Diamond Jubilee Concert

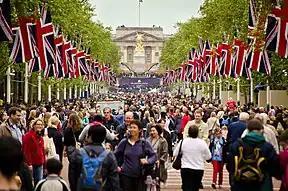
The concert was held at the end of The Mall, directly in front of Buckingham Palace, where a special stage was built.

The concert took place on bank holiday Monday 4 June as part of the extended weekend celebrations for the Diamond Jubilee, which ran from 2 to 5 June. The acts performed on a specially constructed stage, with a canopy, around the Queen Victoria Memorial, in front of the palace. The stage was designed by Mark Fisher.